Davis et al. v. The St. Louis Housing Authority

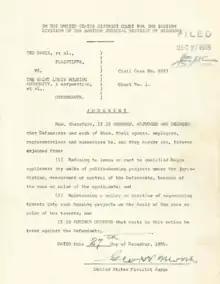
Judgment by Judge Moore on December 27, 1955

"Davis" is one of the landmark cases that brought an end to public policies of racial segregation and the "separate but equal" doctrine in the United States. Professor of Law Joseph B. Robison wrote in a 1961 volume of the Western Reserve Law Review that, following the Civil War and up to the 1950s, policies of housing discrimination "flourished with almost no legal restraint." Further, due to the "separate but equal" doctrine, Robison notes that cases challenging the constitutionality of these policies were initially unsuccessful in the courts. Finally, Robison notes that the Fifth, Fourteenth, and Fifteenth Amendments were integral in litigation challenging racial segregation in areas such as housing and education.